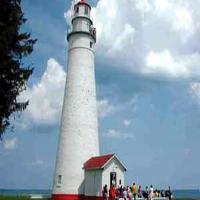
Weather: sun or clear